Describe the emotion expressed in this image:  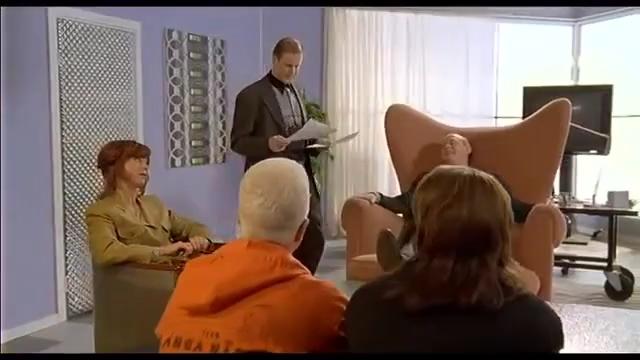
This person displays Suffering, valence and arousal with low intensity.